Dean of Peterborough

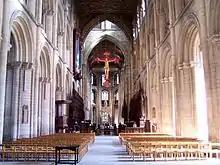
The nave of Peterborough Cathedral

The Dean of Peterborough is the head of the chapter at Peterborough Cathedral. On the Dissolution of Peterborough Abbey in 1539 and the abbey-church's refoundation as a cathedral for the new bishop and diocese of Peterborough, care for the abbey/cathedral church passed from an abbot to a dean. The current Dean of Peterborough is Chris Dalliston.